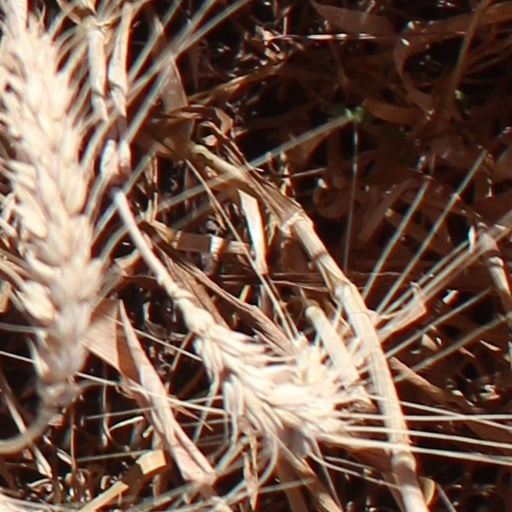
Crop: wheat